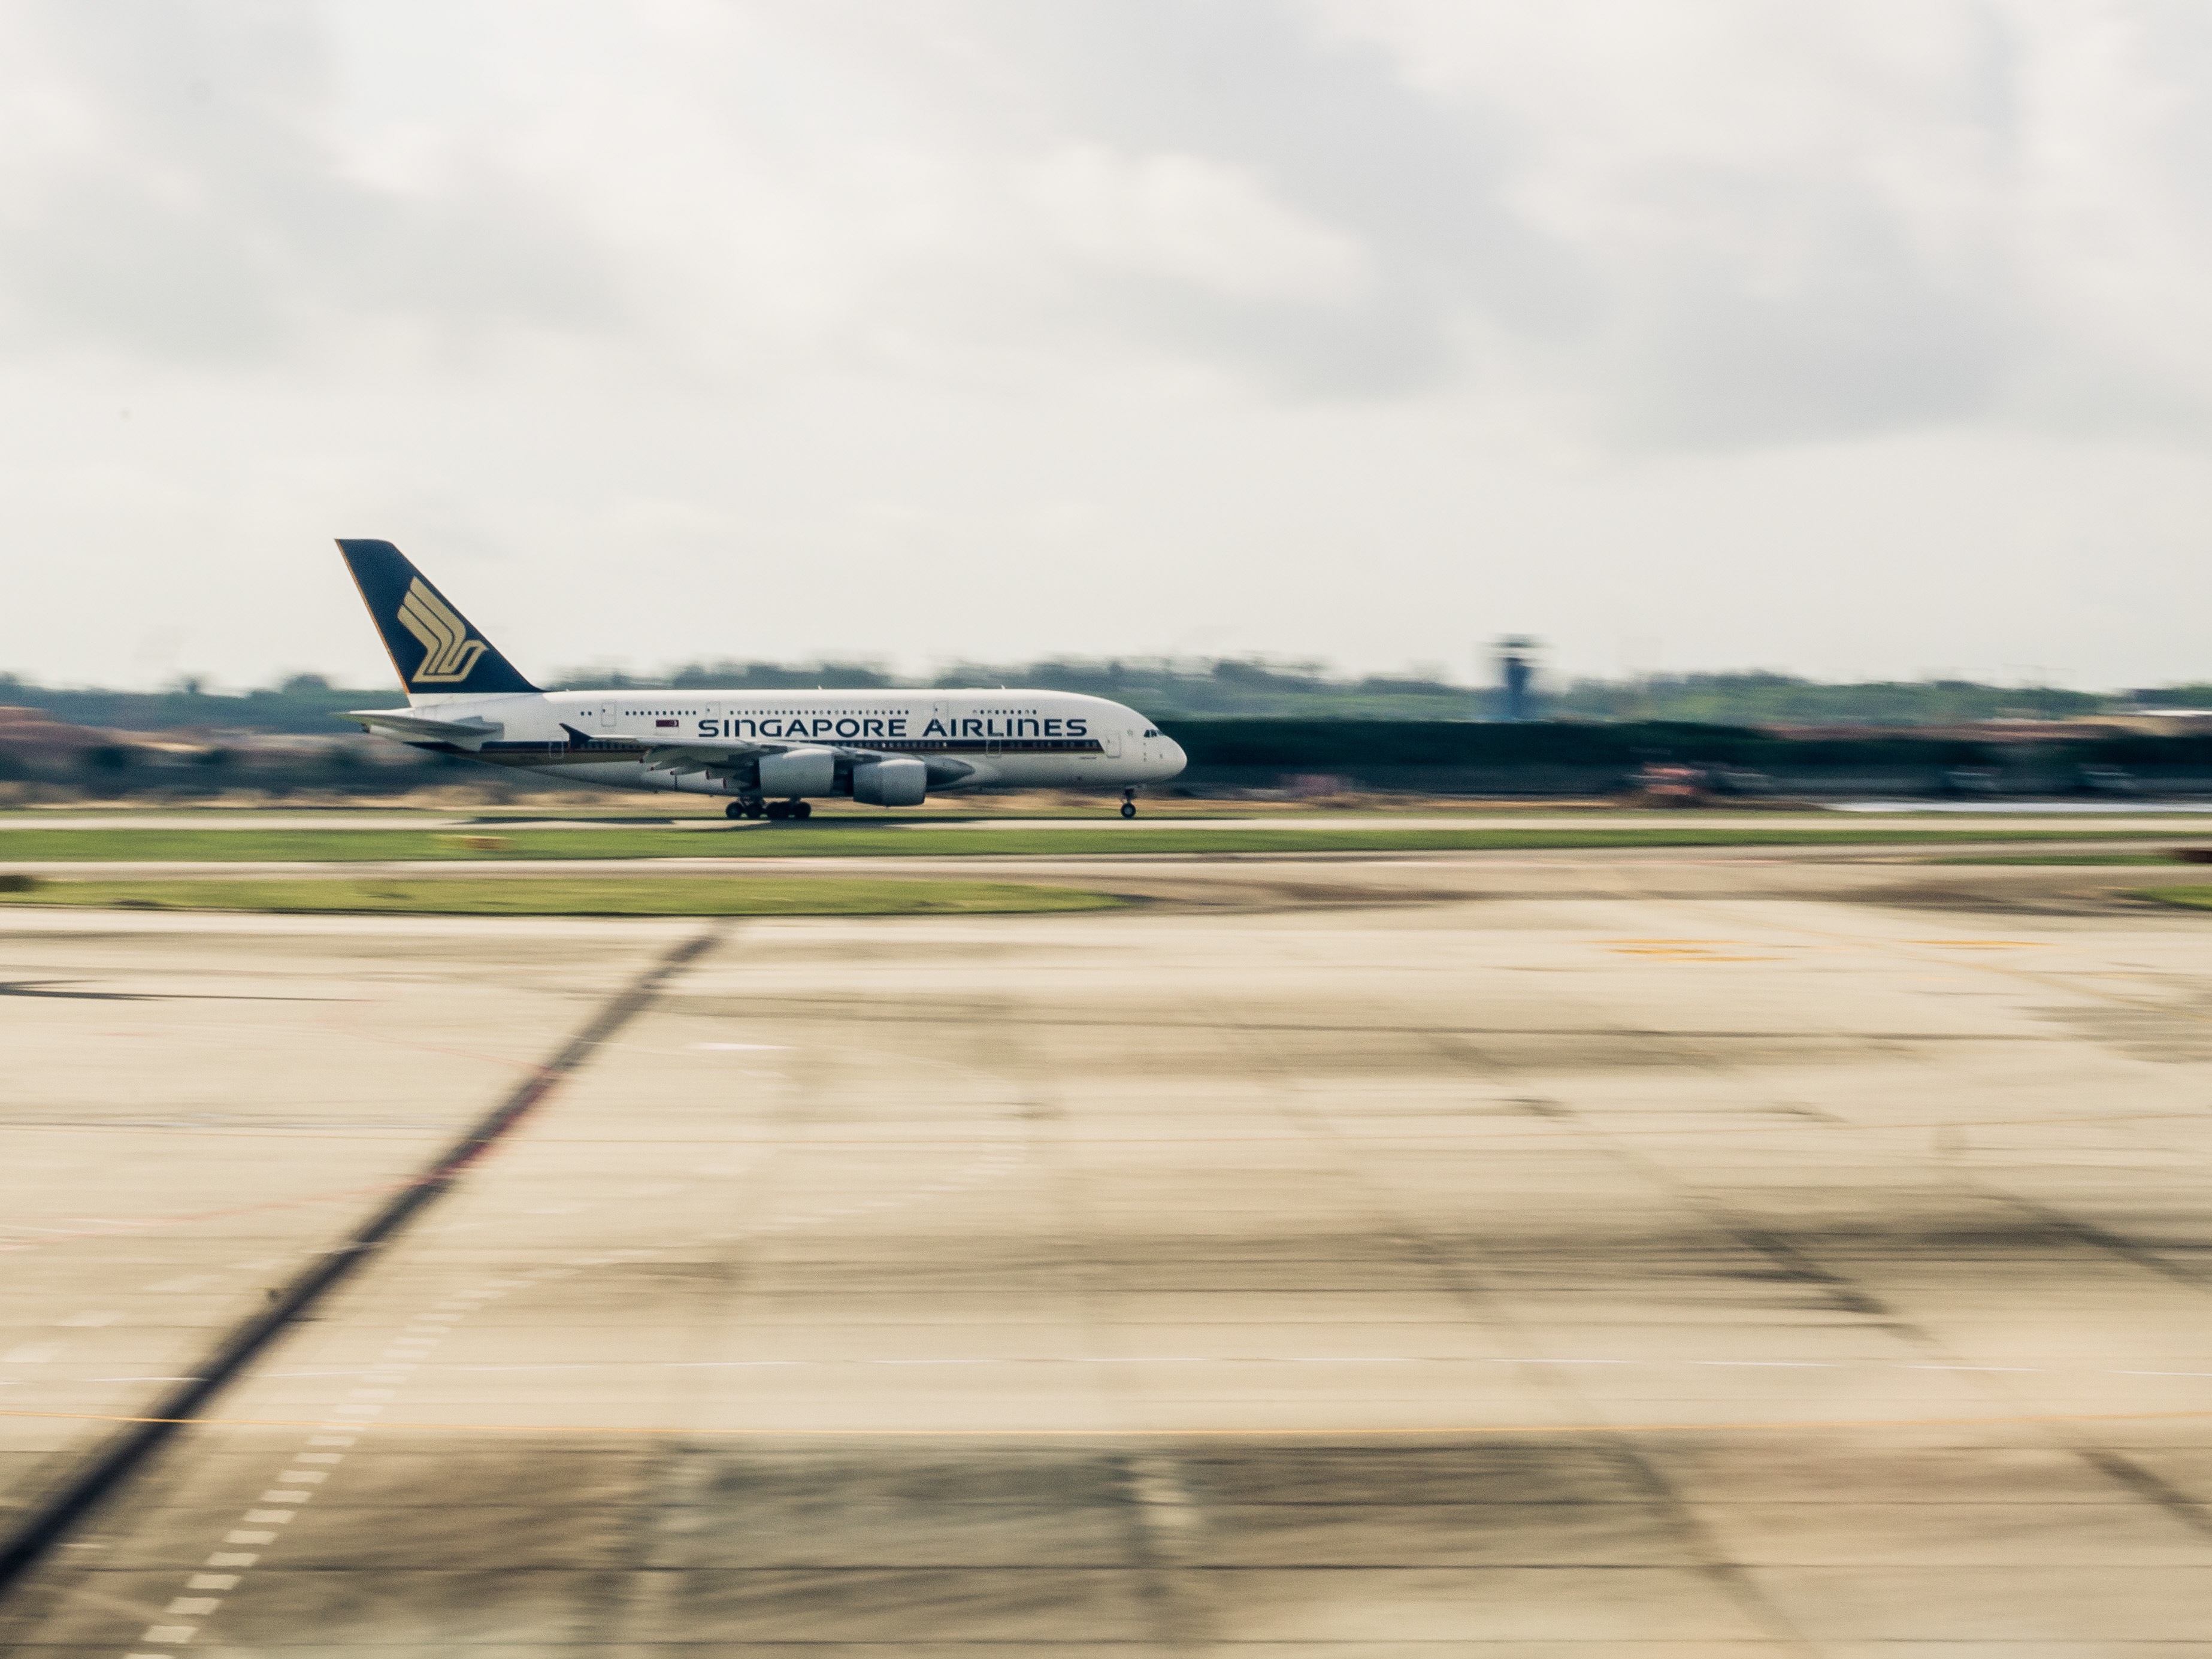
wing, airport, airplane, aircraft, vehicle, airline, aviation, flight, infrastructure, airliner, boeing, takeoff, jet aircraft, atmosphere of earth, wide body aircraft, narrow body aircraft